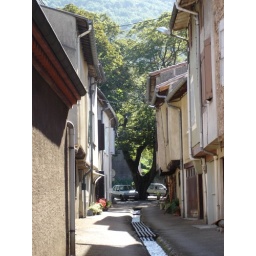
A magical street in an ancient village where water flows 24/7 and calm is the word on the street.